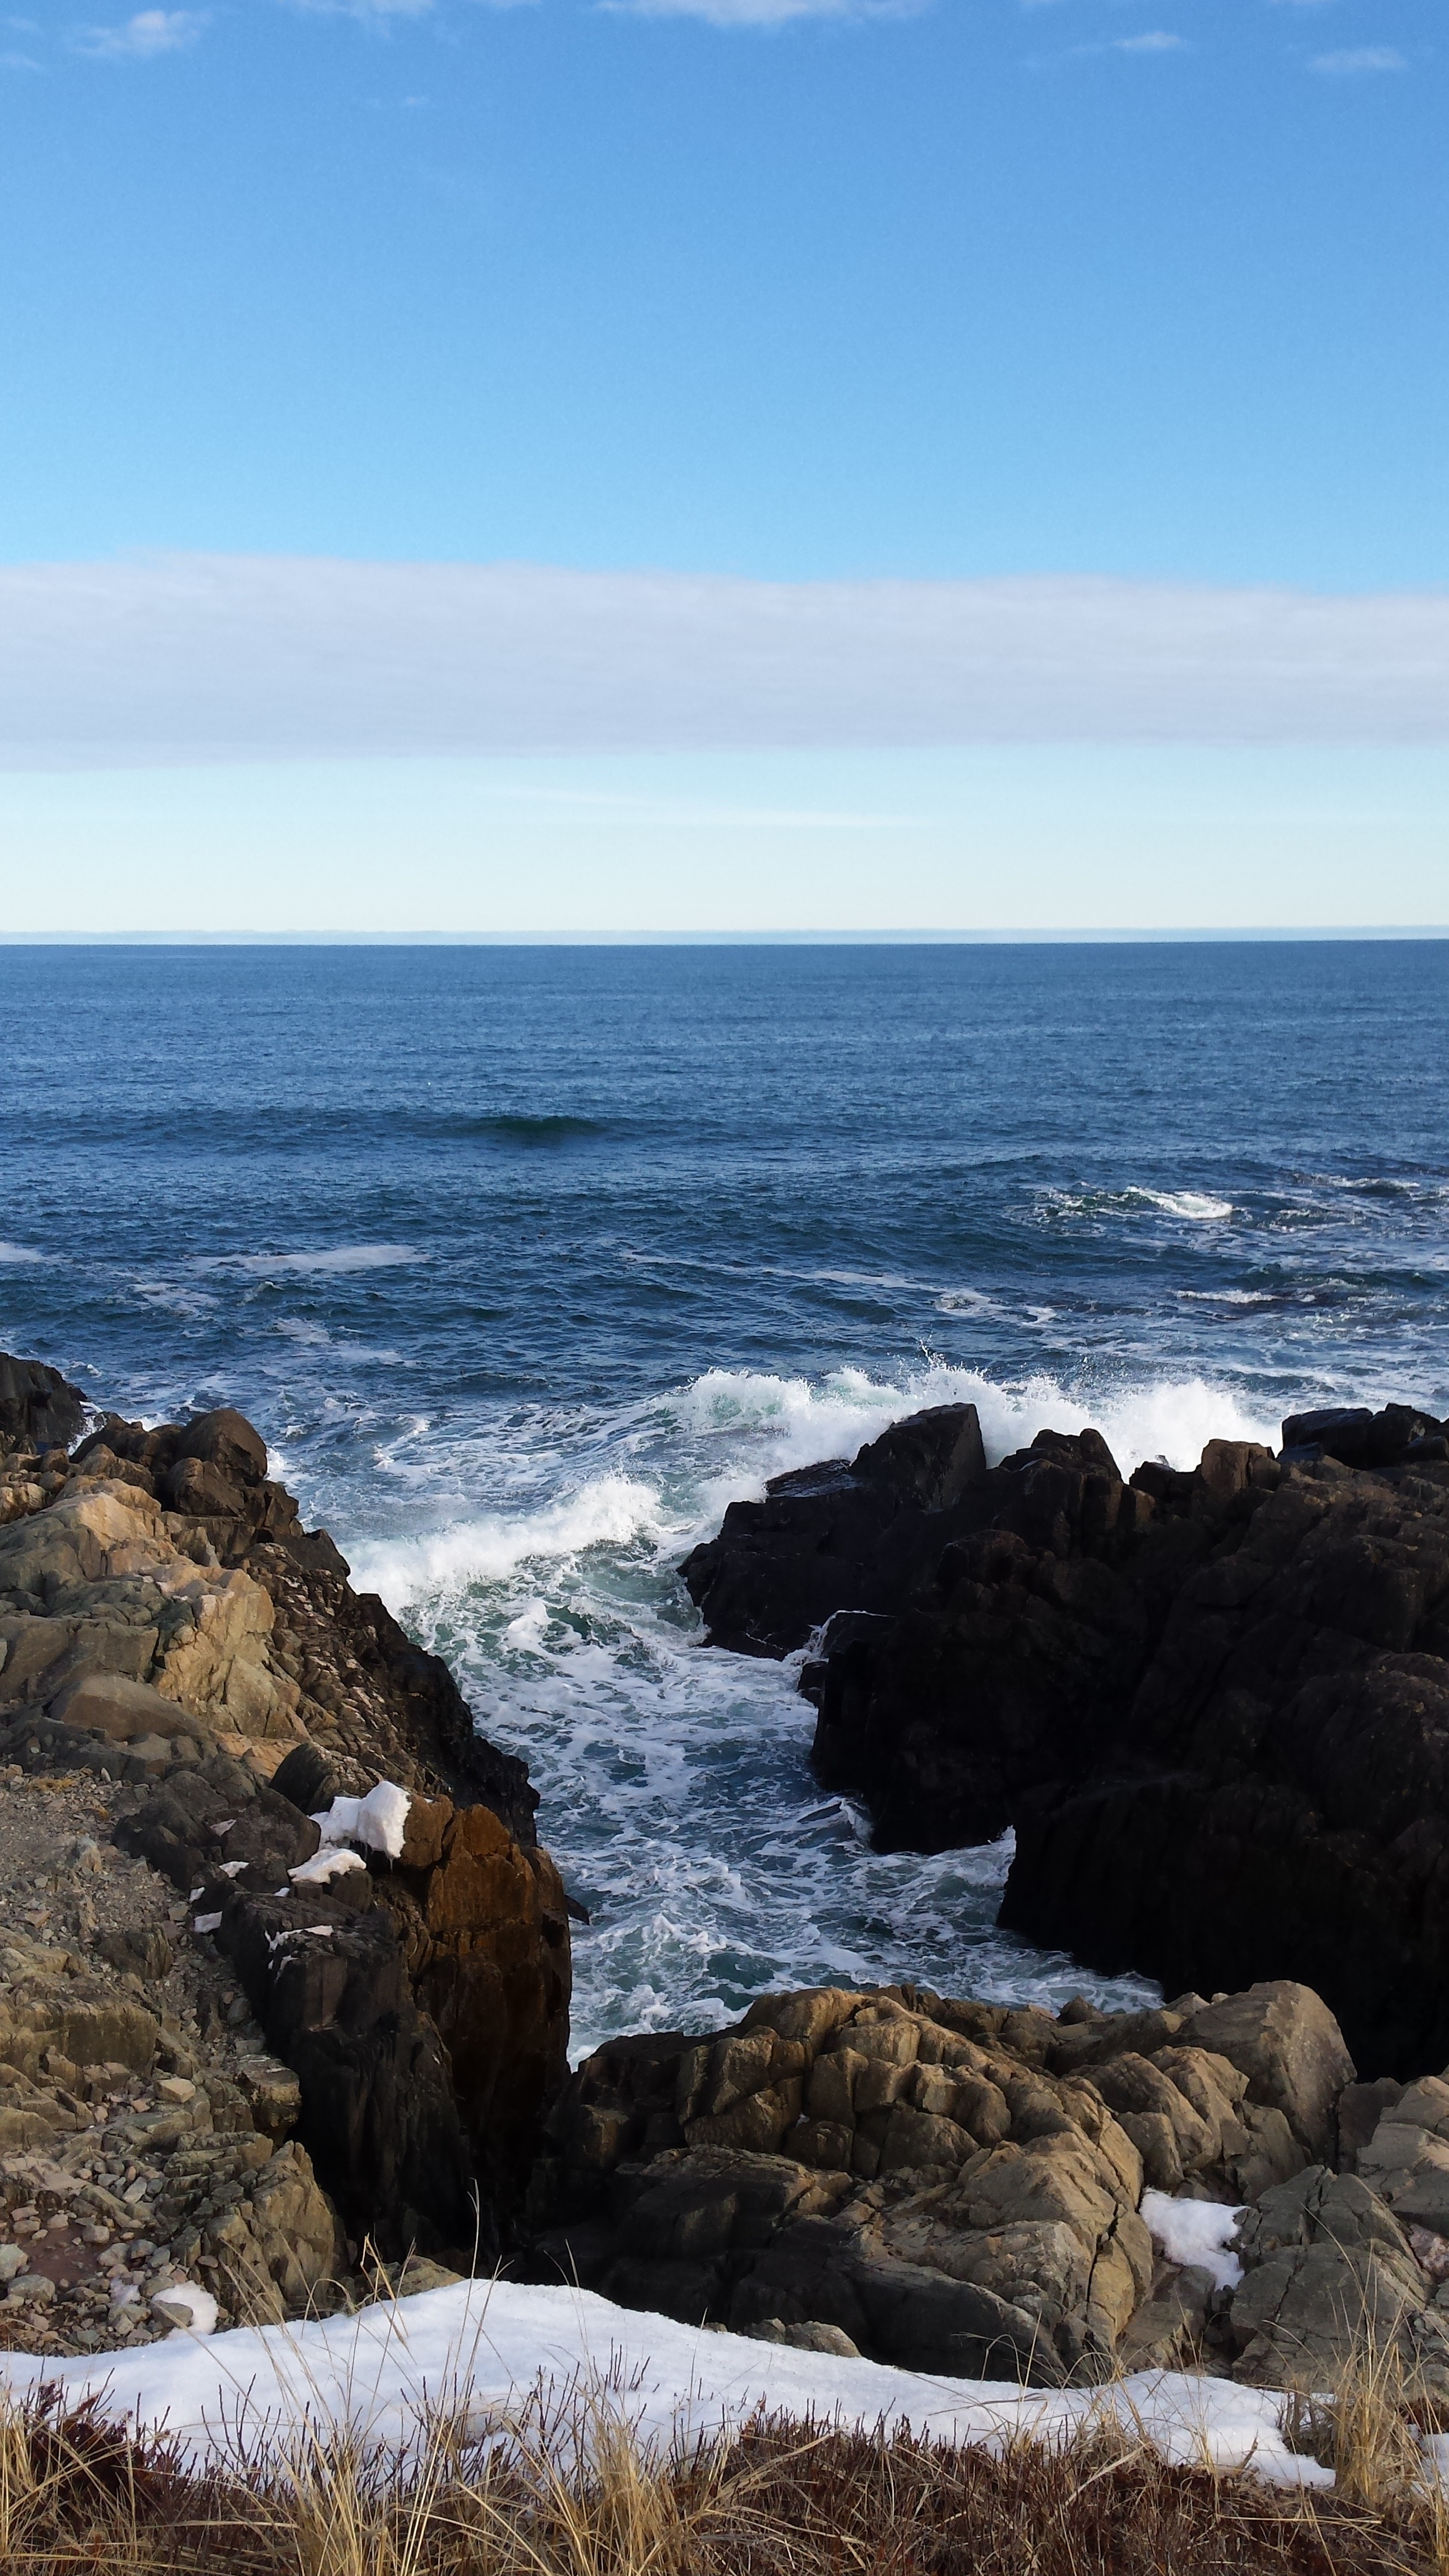
beach, landscape, sea, coast, water, rock, ocean, horizon, snow, shore, wave, cliff, cove, tower, bay, terrain, material, body of water, rocks, cliffs, cape, atlantic ocean, clear skies, wind wave